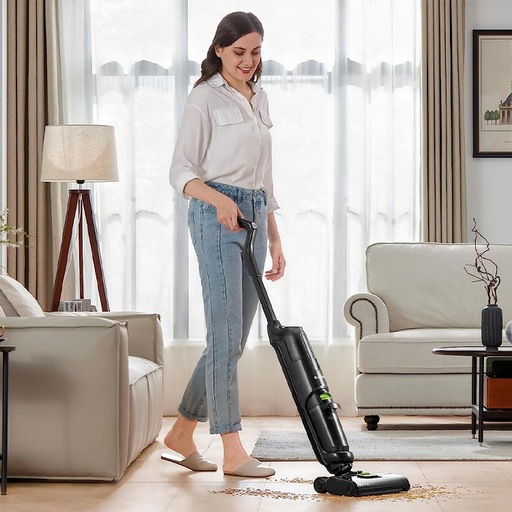
קטגוריה: מתנות בתוספת תשלום
תיאור: שואב אבק ושוטף רצפות
דגם: ONENEW400
תשלום נוסף: 200 ₪
מידע נוסף: מתנה בתוספת תשלום